Duxford Chapel

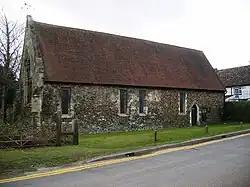

Duxford Chapel is a chapel that was once part of the Hospital of St. John, founded by William de Colville (d.1230) at Duxford, in Cambridgeshire, England. Though called Duxford Chapel, the building is situated between the villages of Duxford and Whittlesford, adjacent to Whittlesford Parkway railway station.